Germán Conti

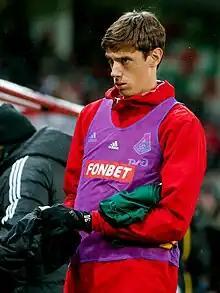
Conti in 2023

Germán Andrés Conti (born 3 June 1994) is an Argentine professional footballer who plays as a centre back for Gimnasia LP, on loan from Racing Club.